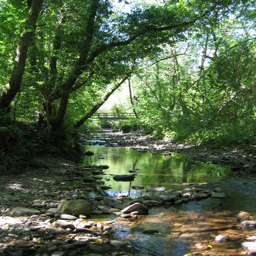
another picture of the lower river